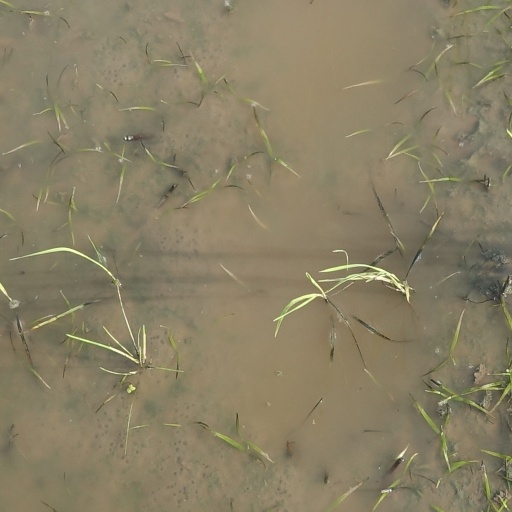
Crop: rice